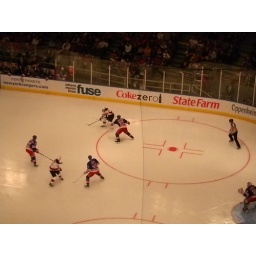
Devils defeated by Rangers 3-1 - fun in the box seats